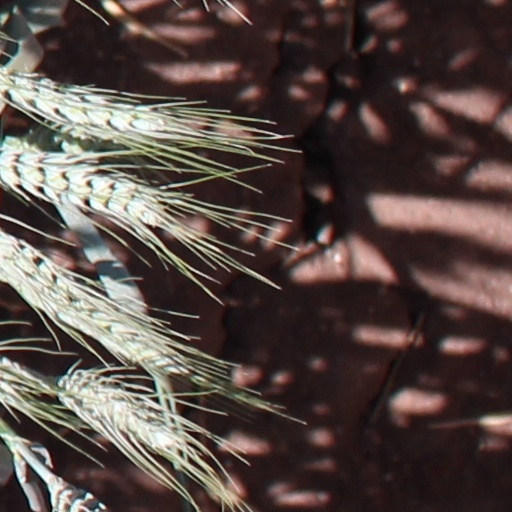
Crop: wheat